Fox Sports Networks

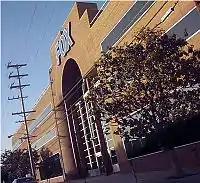
Former Fox Sports Net headquarters in Los Angeles

At the dawn of the cable television era, many regional sports networks (RSNs) vied to compete with the largest national sports network, ESPN. The most notable were the SportsChannel network, which first began operating in 1976 with the launch of the original SportsChannel (now MSG Sportsnet) in the New York City area and later branched out into channels serving Chicago and Florida; Prime Network, which launched in 1983 with Home Sports Entertainment (now Bally Sports Southwest) as its charter member network and later branched out onto the West Coast as "Prime Sports"; and SportSouth, an RSN operated by the Turner Broadcasting System.